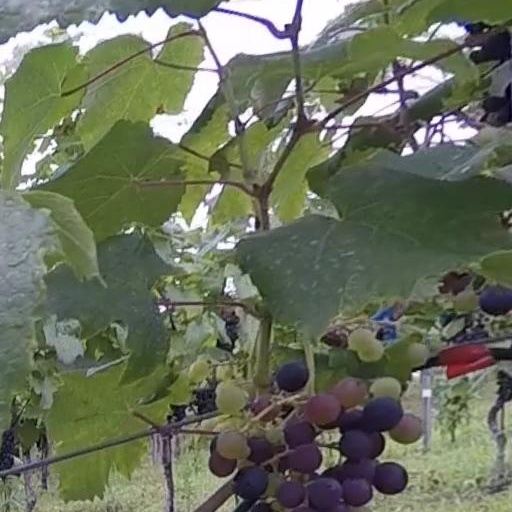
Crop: grape